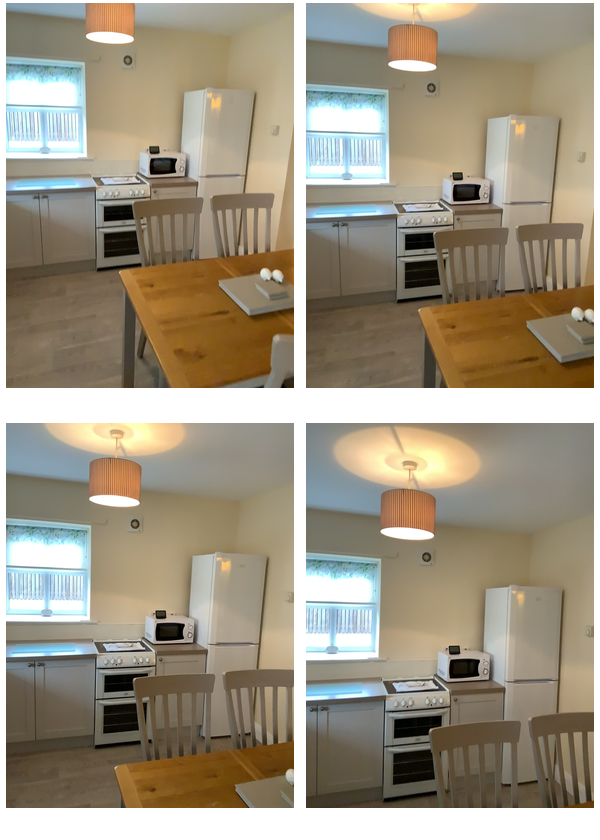Task instruction: Turn on the ceiling light fixture.
Answer: {"task_instruction": "Turn on the ceiling light fixture.", "nodes": ["switch panel", "ceiling light fixture"], "edges": [{"functional_relationship": "control", "object1": "switch panel", "object2": "ceiling light fixture", "spatial_relations": ["lower_than", "right_of", "behind", "far"], "is_touching": false}], "action_type": "press", "function_type": "device_control"}